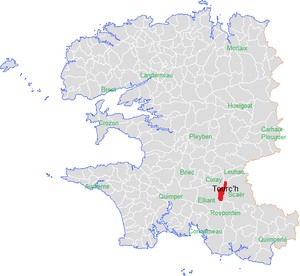
localisation de la commune de Tourc'h dans le département du Finistère
Tourch [tuʁx], également orthographiée Tourc'h, est une commune du département du Finistère, dans la région Bretagne, en France.